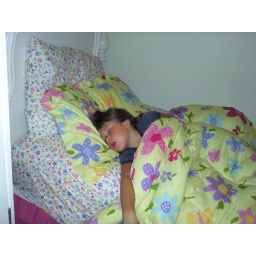
My baby girl finally sleeping in her bed since we put it downstairs